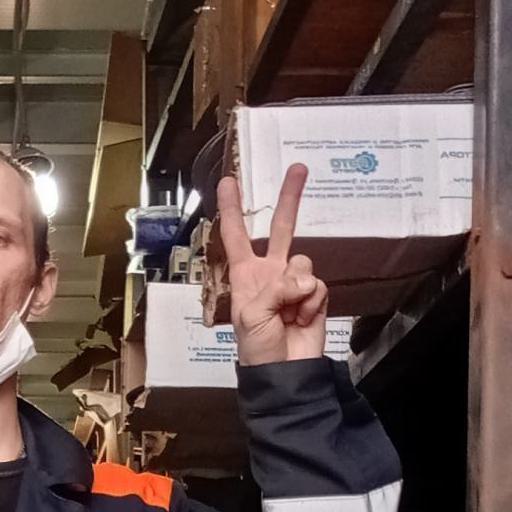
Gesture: peace